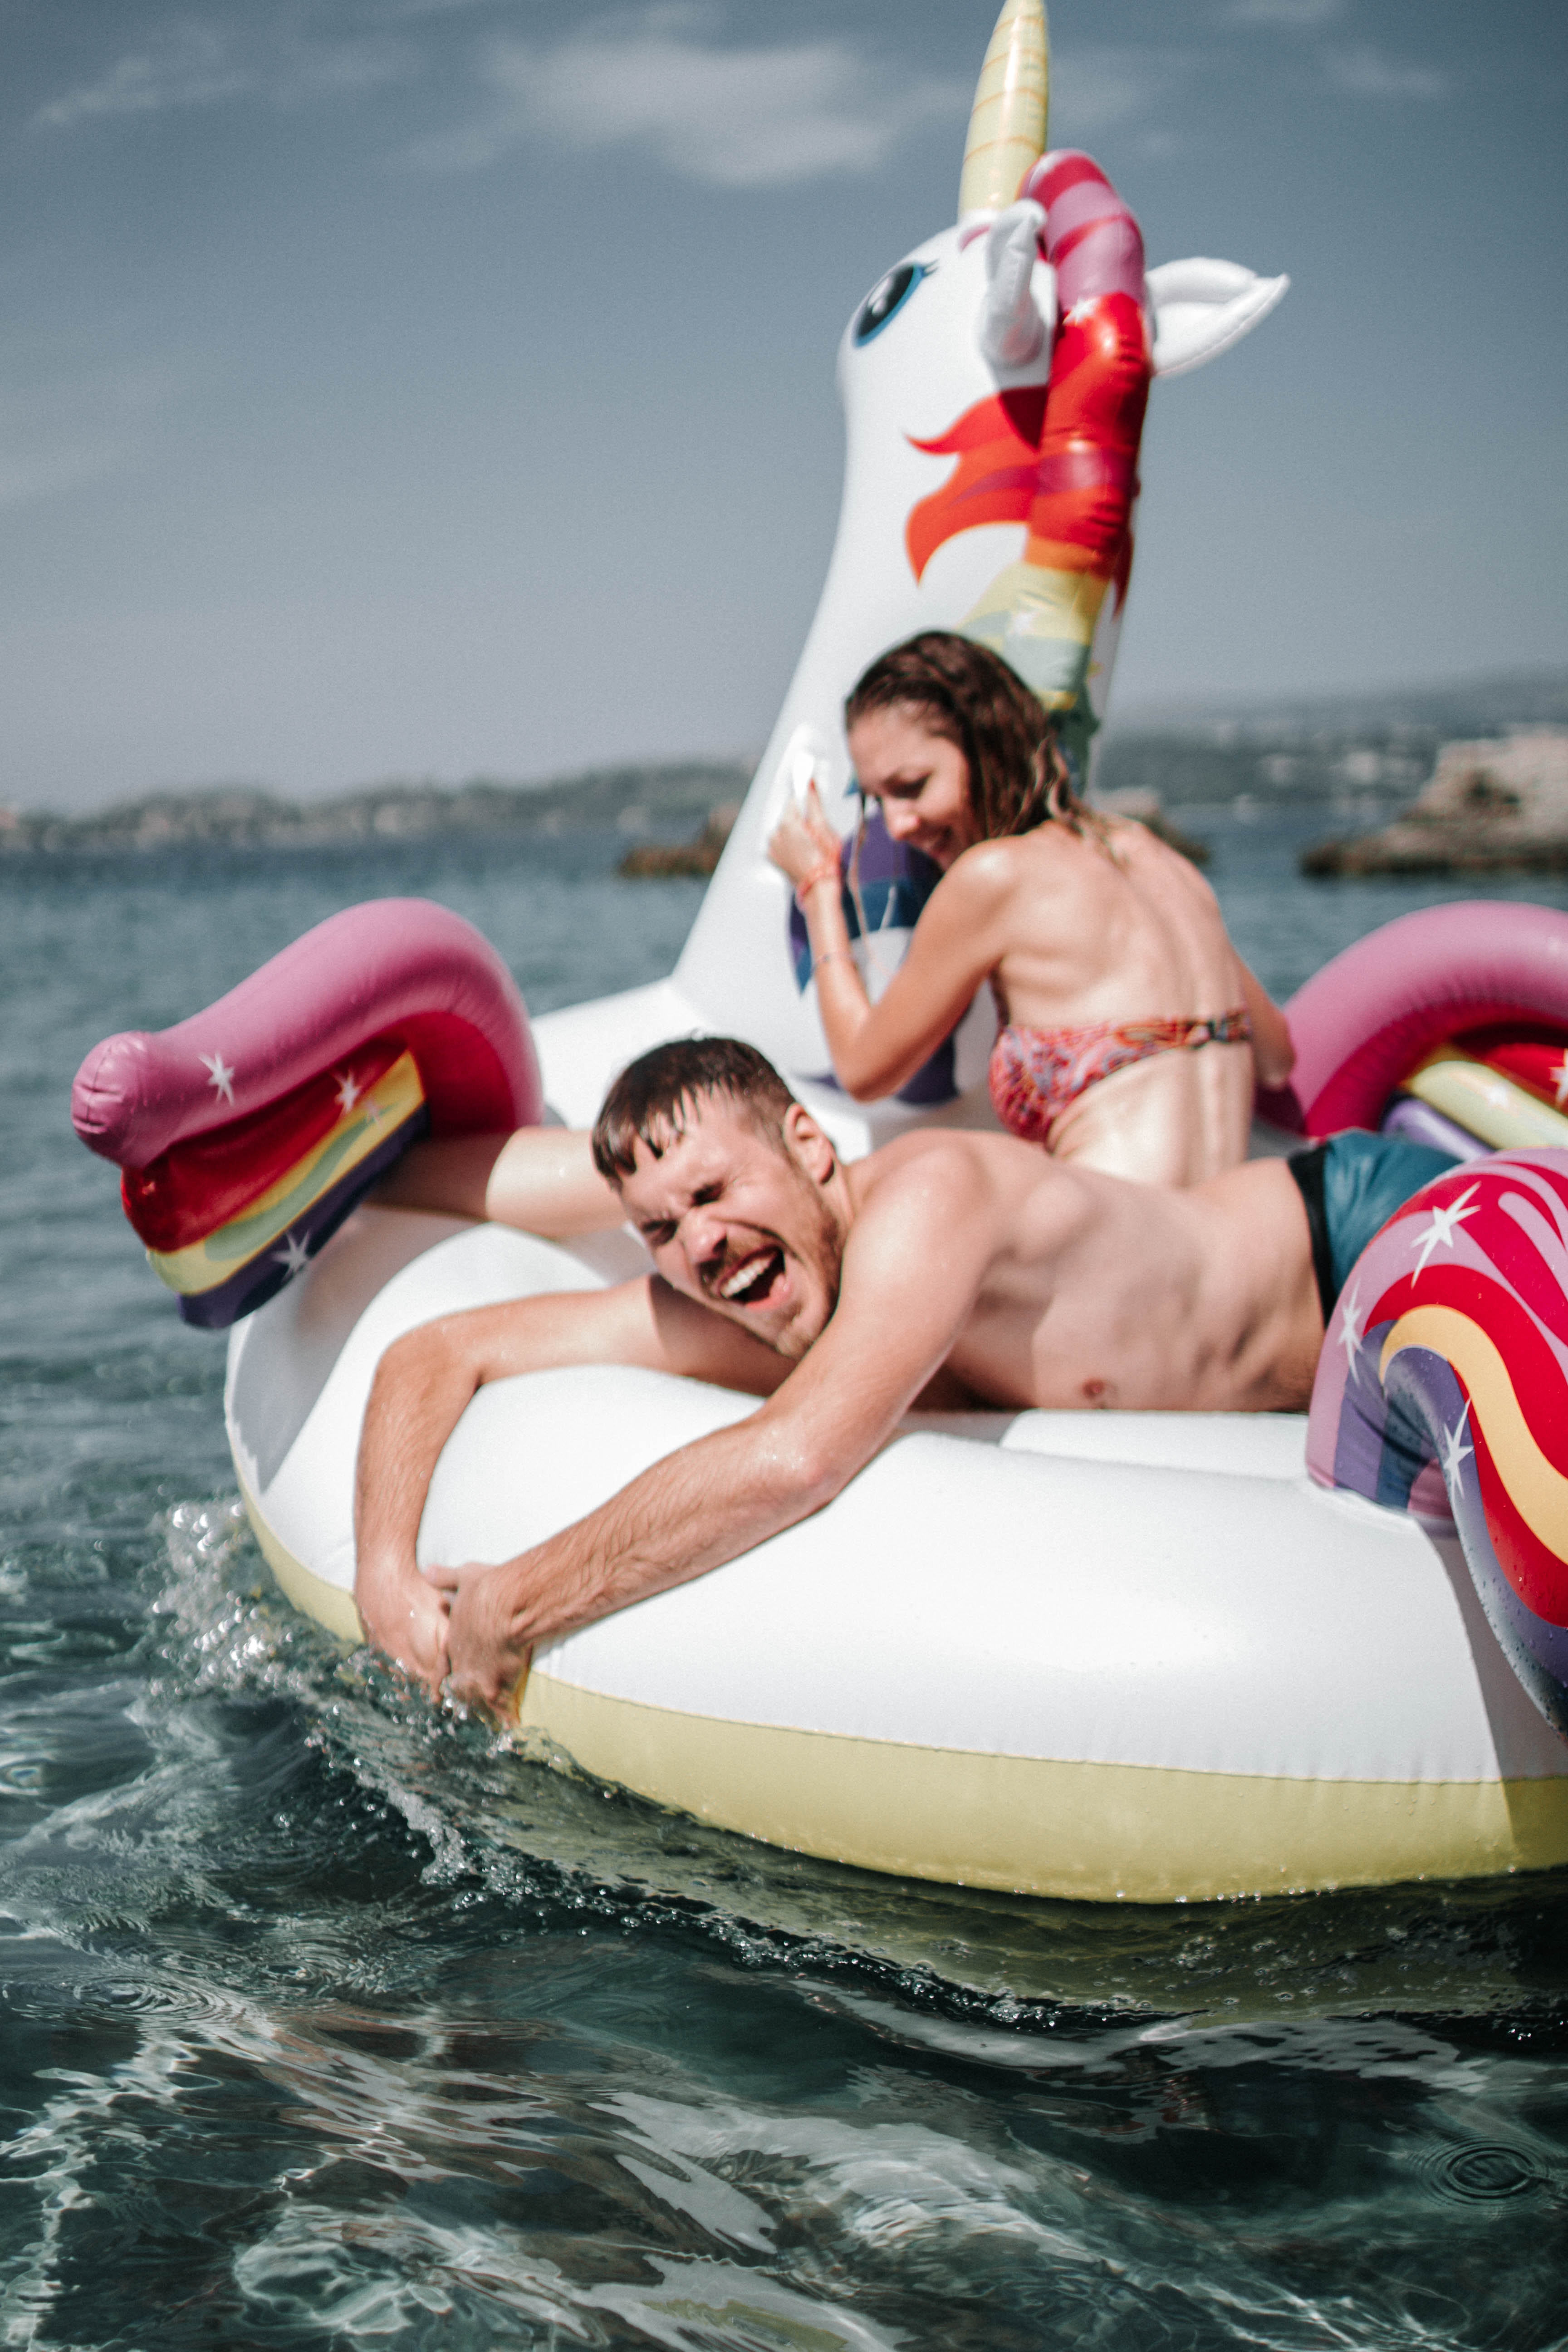
water transportation, fun, leisure, recreation, vacation, boating, tubing, water, summer, boat, vehicle, inflatable, inflatable boat, photography, lifejacket, games, holiday